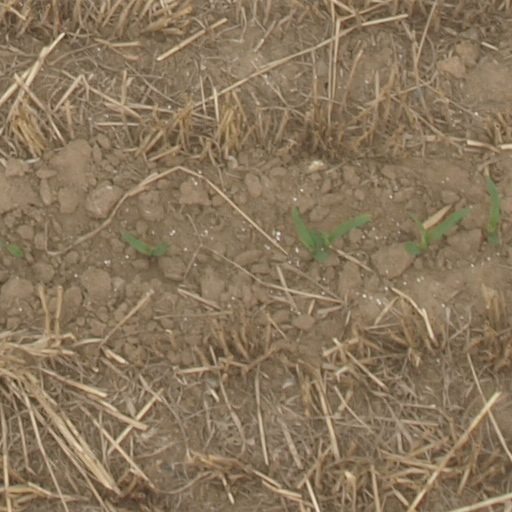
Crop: maize; corn